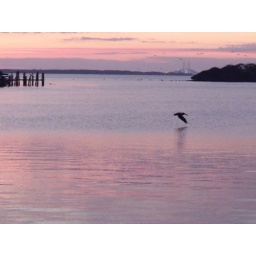
pelican flying over pink - purple water